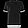
Label: T - shirt / top